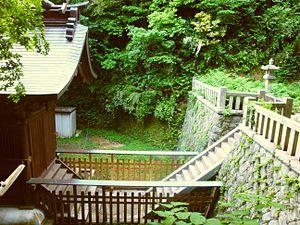
Fondé en 710, l'Amanawa Shinmei-jinja est le plus ancien sanctuaire shinto de Kamakura. Il est dédié à la déesse du Soleil Amaterasu. Selon un ancien document, Histoire du Amanawa-ji Shinmei-gū conservé par le sanctuaire, le fondateur du Amanawa Shinmei-jinja est le fameux prêtre Gyōki. Un homme puissant et riche nommé Tokitada Someya finance la construction.